International response to the Spanish Civil War

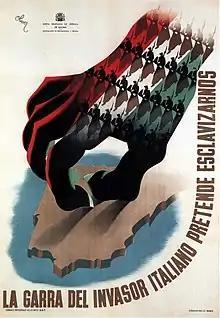
Republican propaganda poster stating, "The claw of the Italian invader intends to enslave us".

The Italians provided the "Corps of Volunteer Troops" ("Corpo Truppe Volontarie"). The use of the troops supported political goals of the German and Italian fascist leaderships, tested new tactics and provided combat experience so that troops would be prepared for any future war.